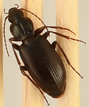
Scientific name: Calathus advena
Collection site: Niwot Ridge NEON (NIWO), plot NIWO_009